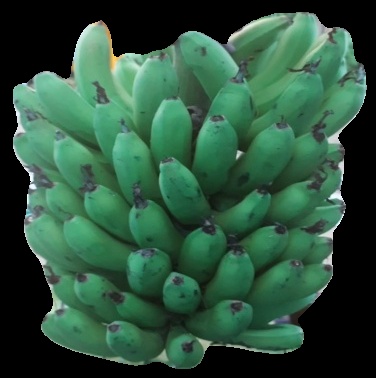
Variety: pachbale
Grade: grade2